Malene Rydahl

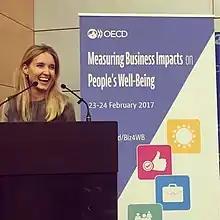
Malene Rydahl talking at OECD (Paris, 2017)

Malene Rydahl (born 1975, Aarhus, Denmark) is a former executive in corporate communication and currently a writer, speaker and executive coach specializing in happiness, well-being and management.